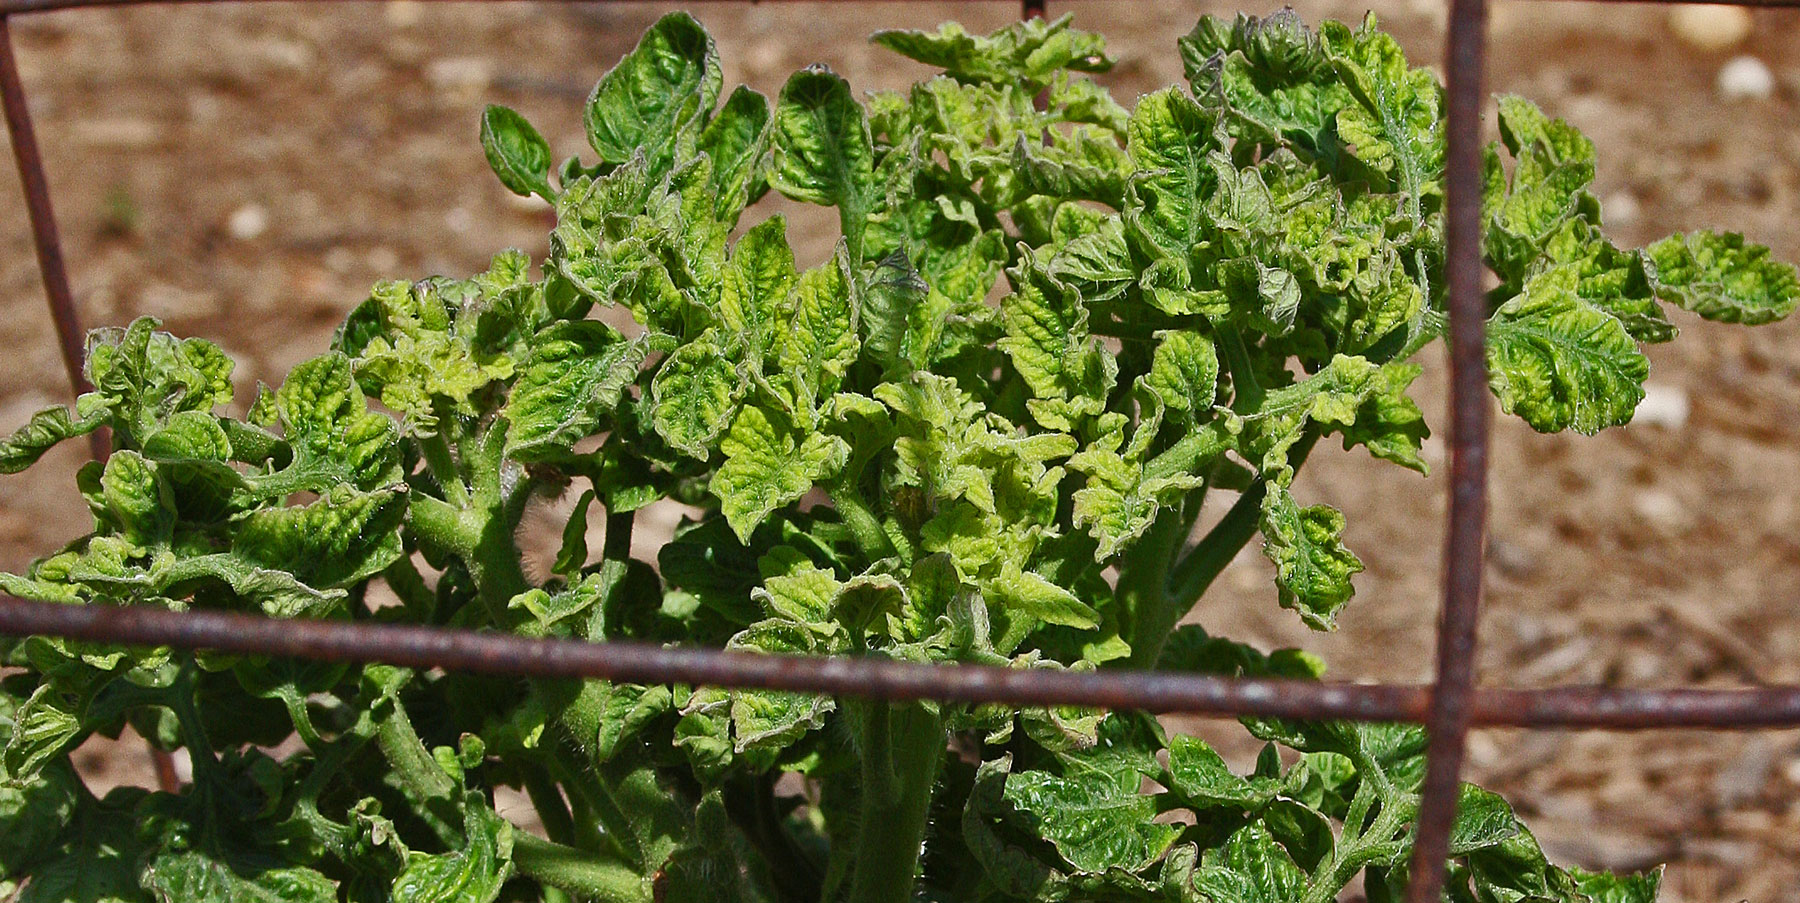
Labels: Tomato leaf yellow virus, Tomato leaf yellow virus, Tomato leaf yellow virus, Tomato leaf yellow virus, Tomato leaf yellow virus, Tomato leaf yellow virus, Tomato leaf yellow virus, Tomato leaf yellow virus, Tomato leaf yellow virus, Tomato leaf yellow virus, Tomato leaf yellow virus, Tomato leaf yellow virus, Tomato leaf yellow virus, Tomato leaf yellow virus, Tomato leaf yellow virus, Tomato leaf yellow virus, Tomato leaf yellow virus, Tomato leaf yellow virus, Tomato leaf yellow virus, Tomato leaf yellow virus, Tomato leaf yellow virus, Tomato leaf yellow virus, Tomato leaf yellow virus, Tomato leaf yellow virus, Tomato leaf yellow virus